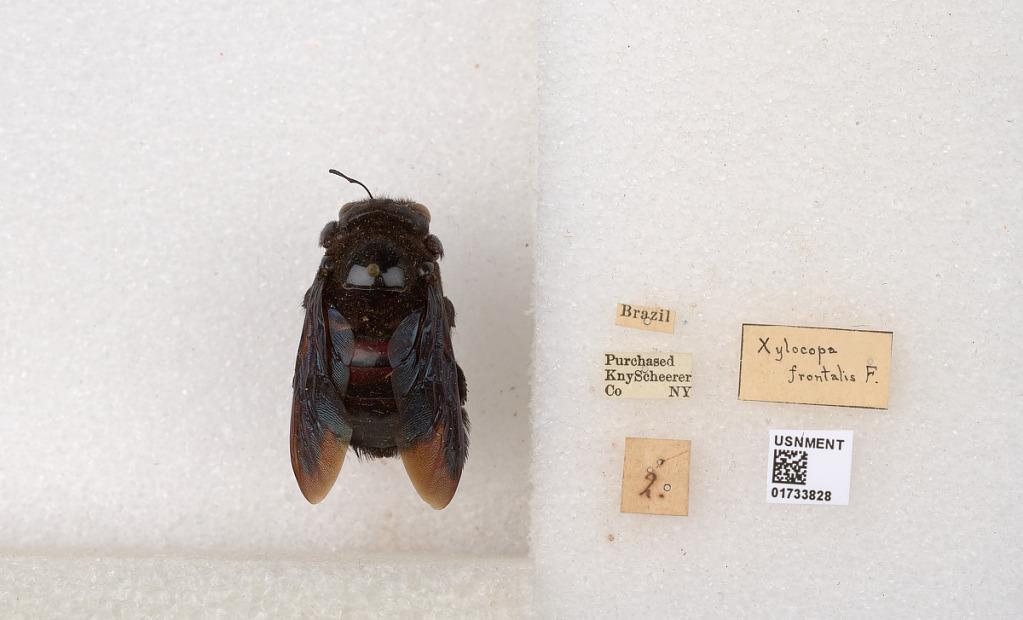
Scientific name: Xylocopa (Neoxylocopa) frontalis (Olivier)
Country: Brazil